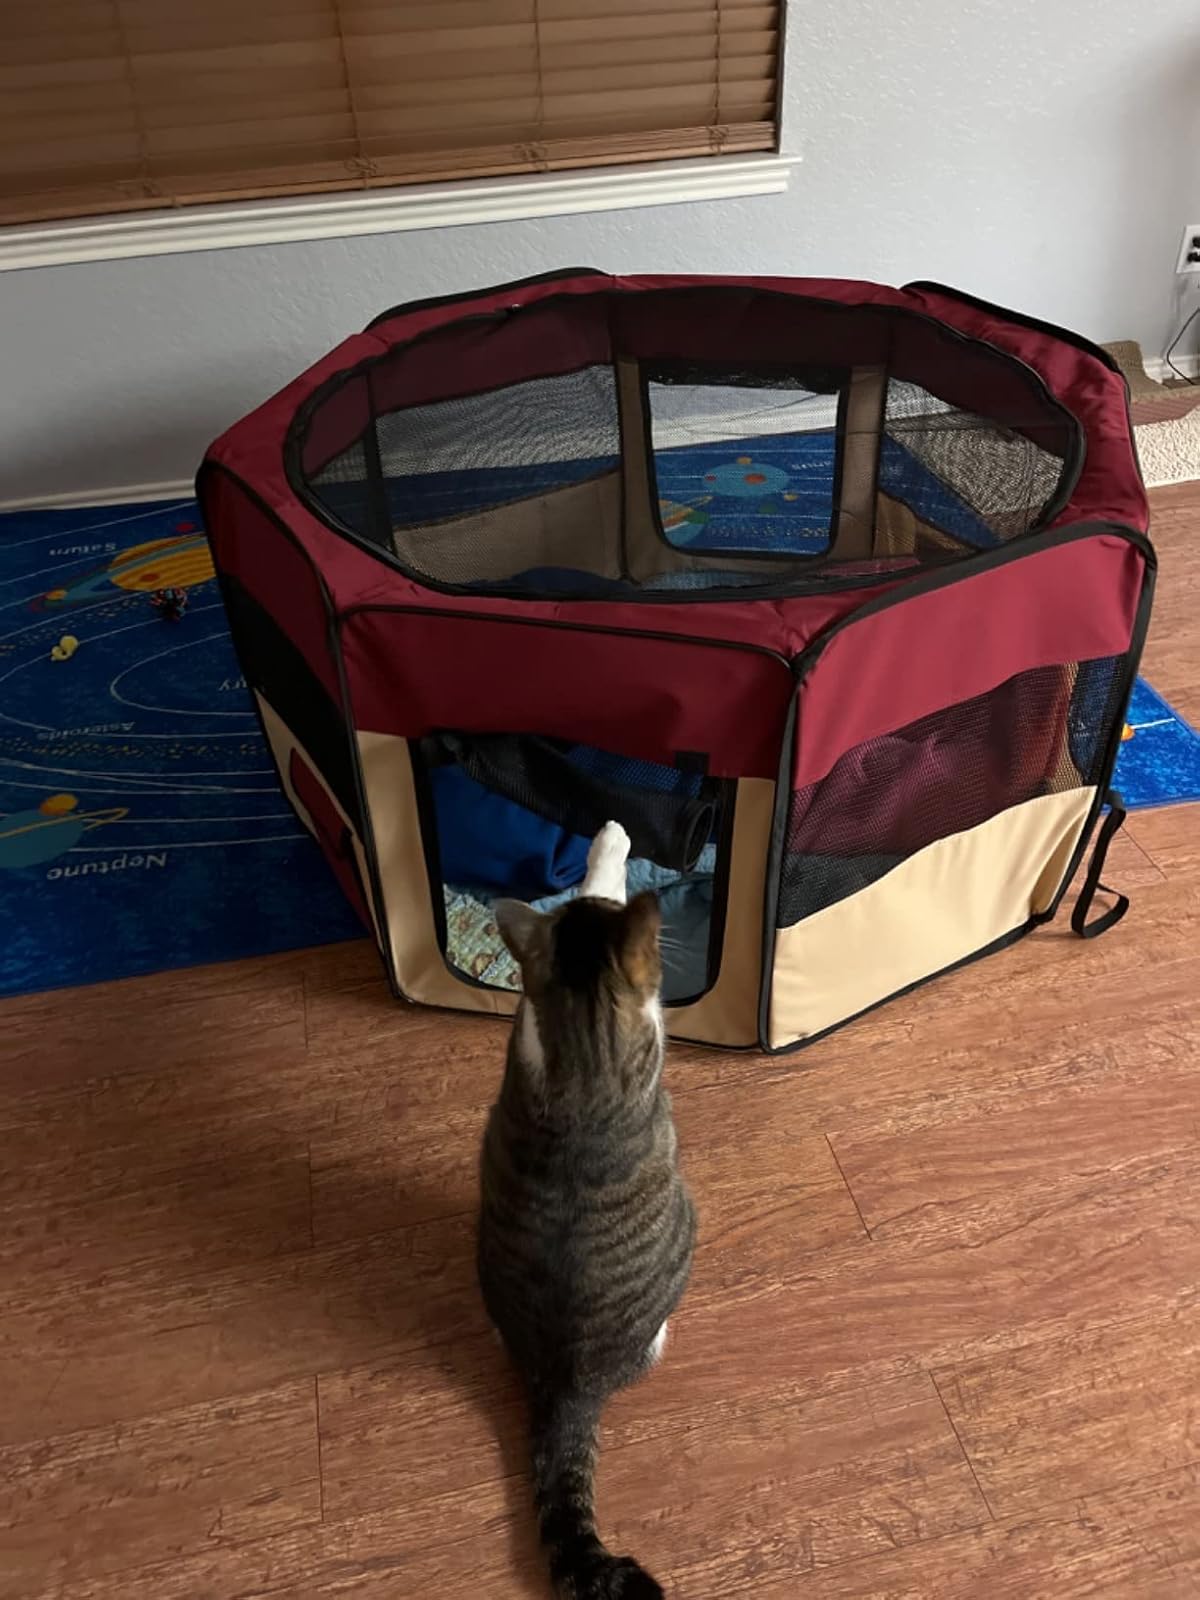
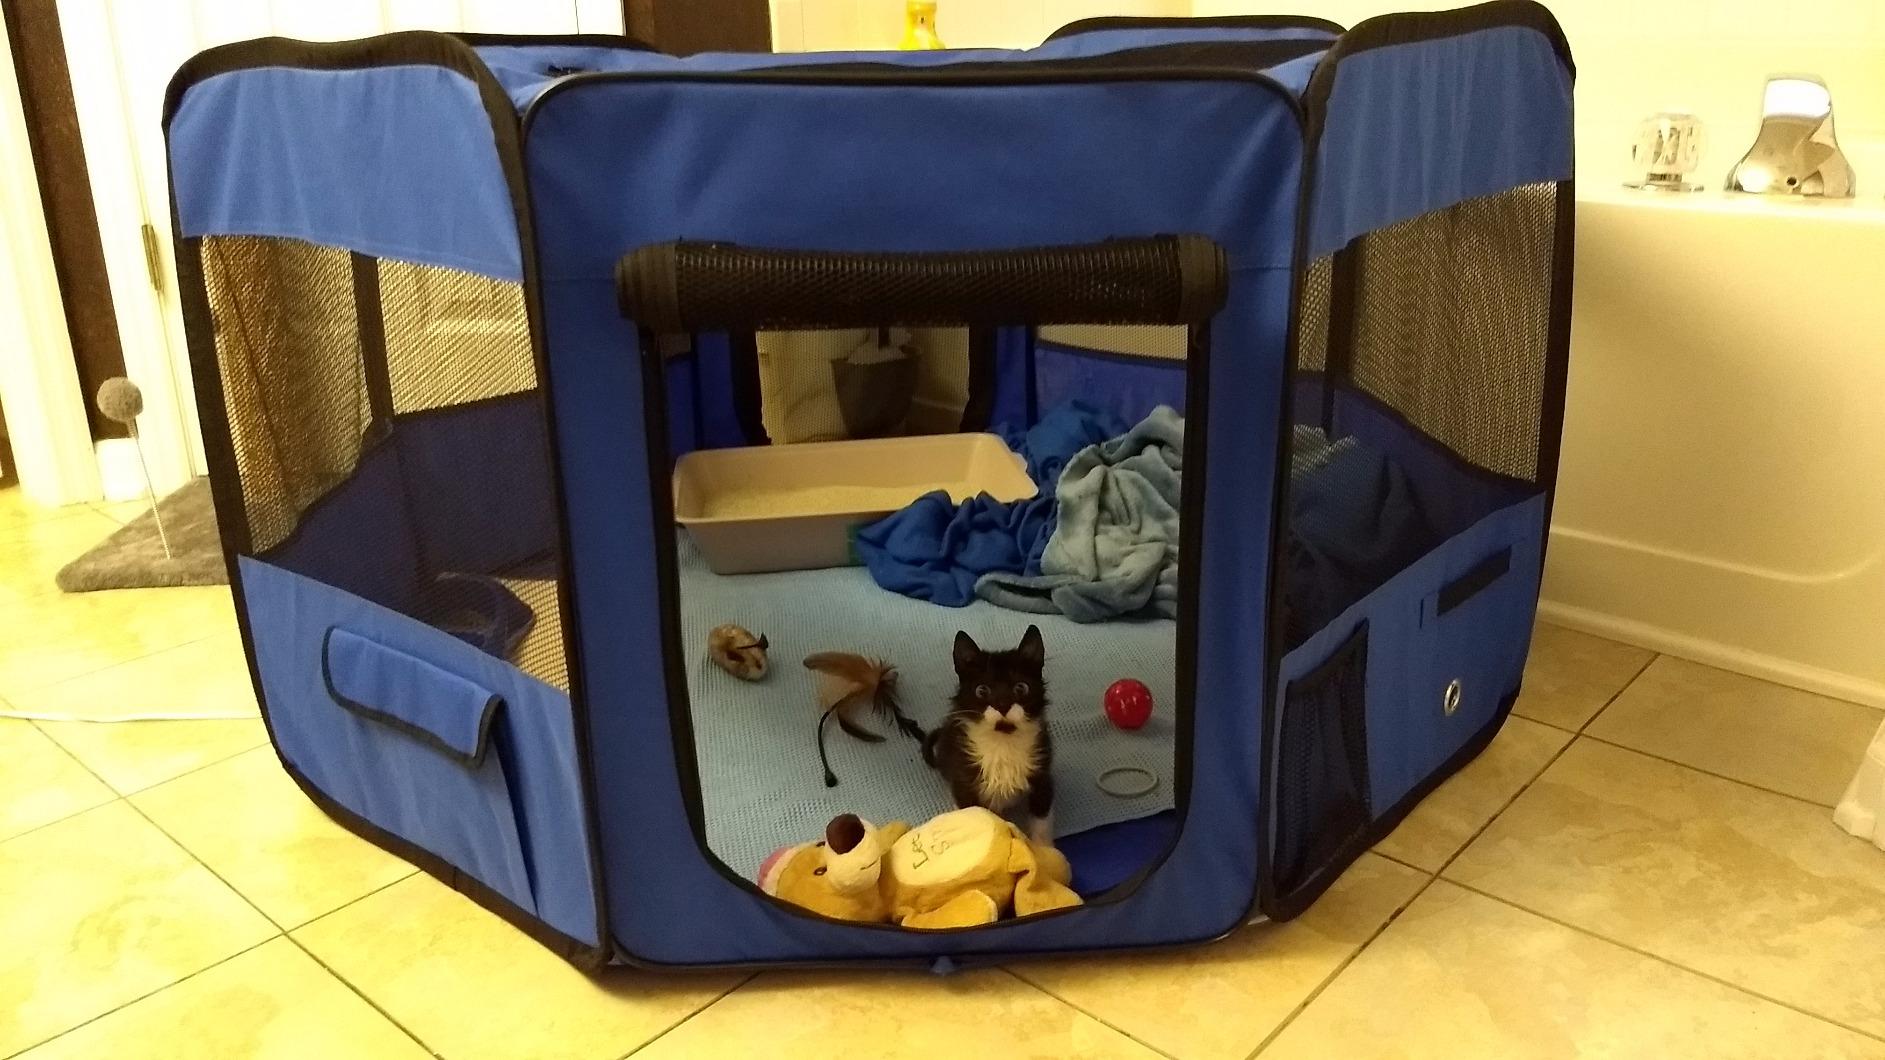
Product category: items_kennel
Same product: no